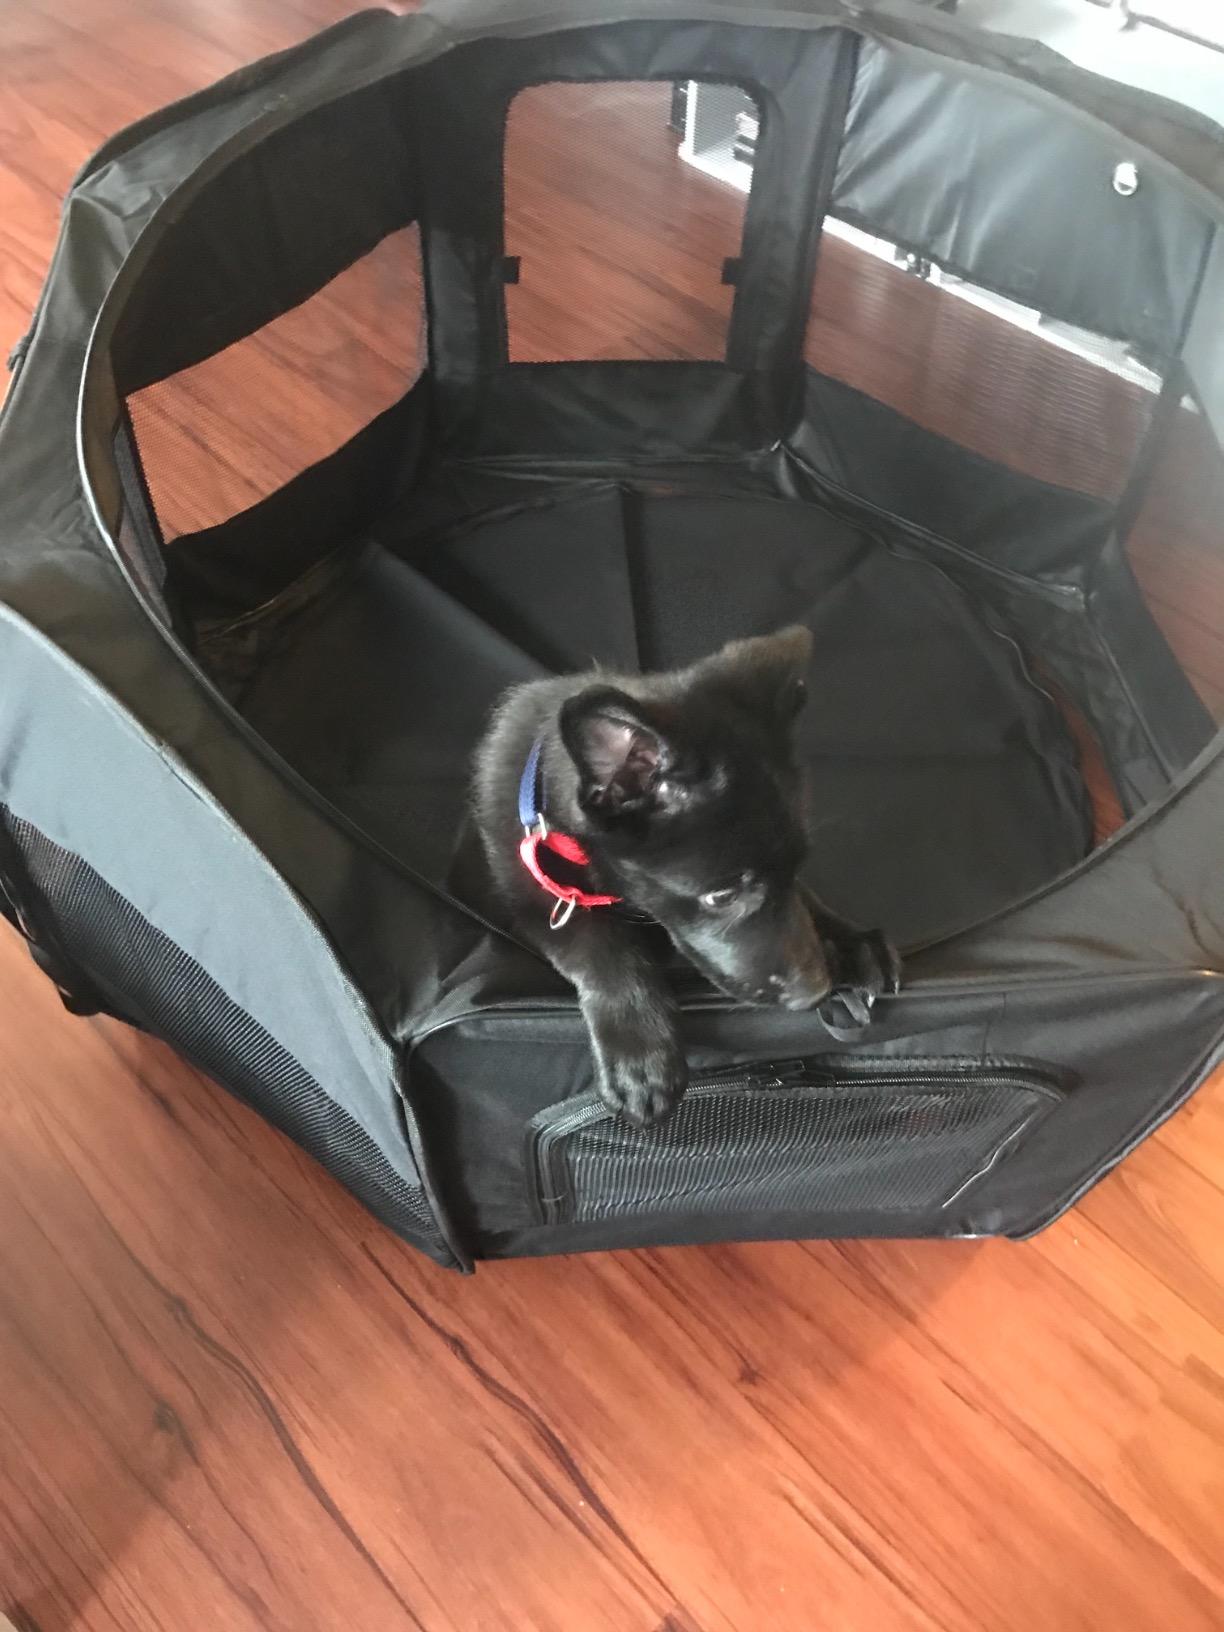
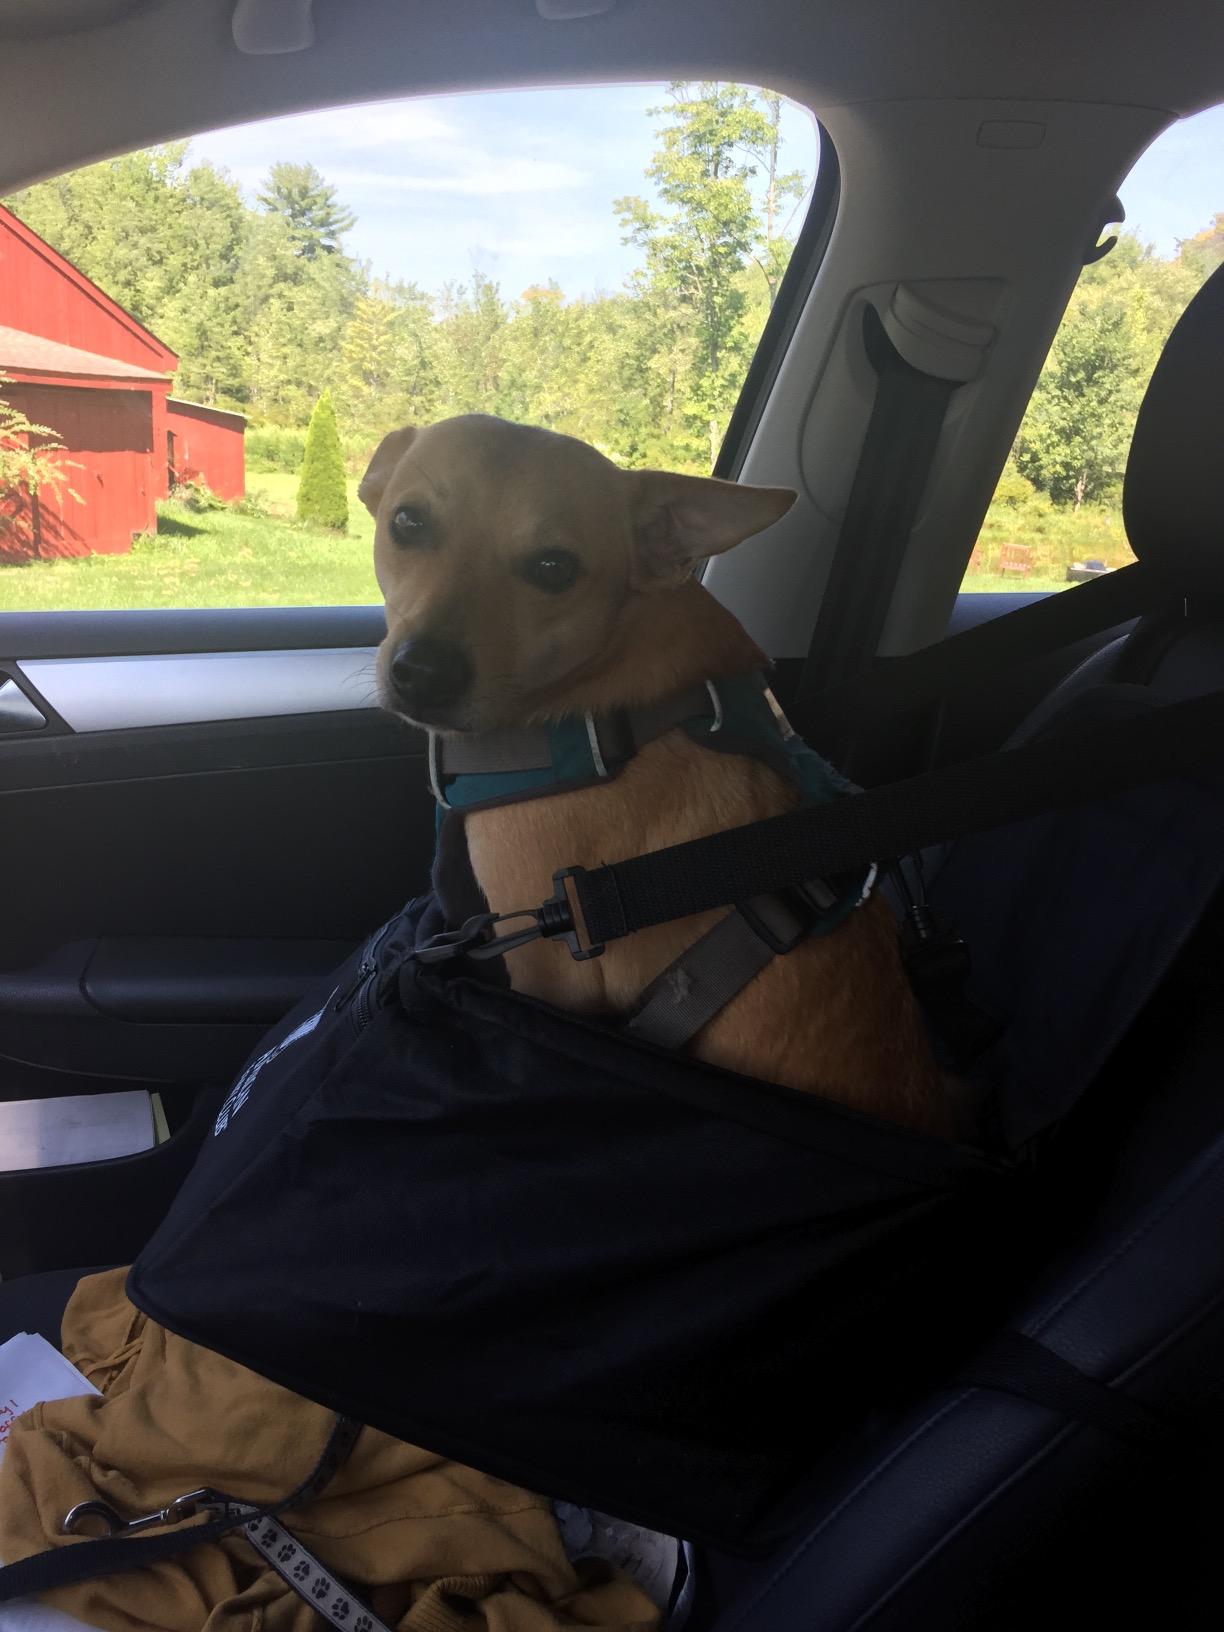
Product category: items_kennel
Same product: no